Candidates Tournament 2013

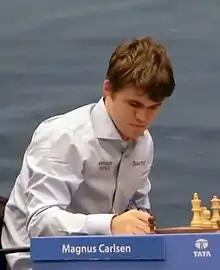
Magnus Carlsen, the winner of the Candidates Tournament 2013, advanced to the World Chess Championship 2013 match.

The 2013 Candidates Tournament was an eight-player chess double round-robin tournament that took place in the Institution of Engineering and Technology, Savoy Place, London, from 15 March to 1 April 2013.